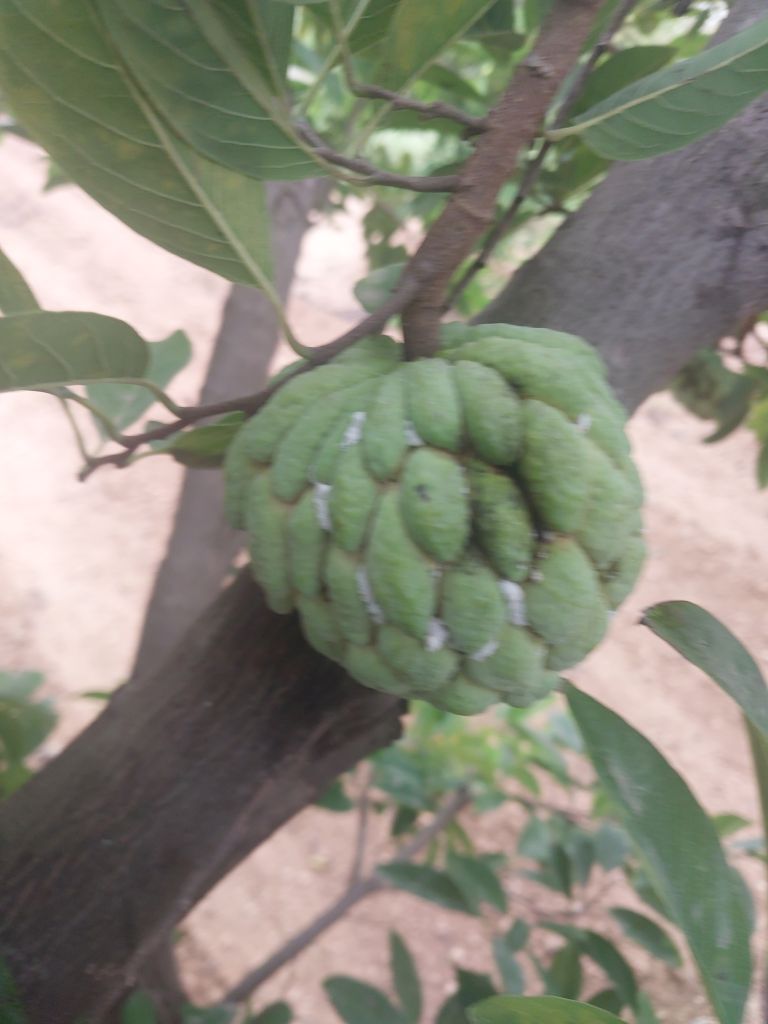
Disease label: Athracnose